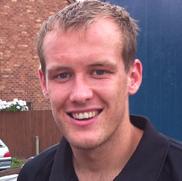
Age: 22